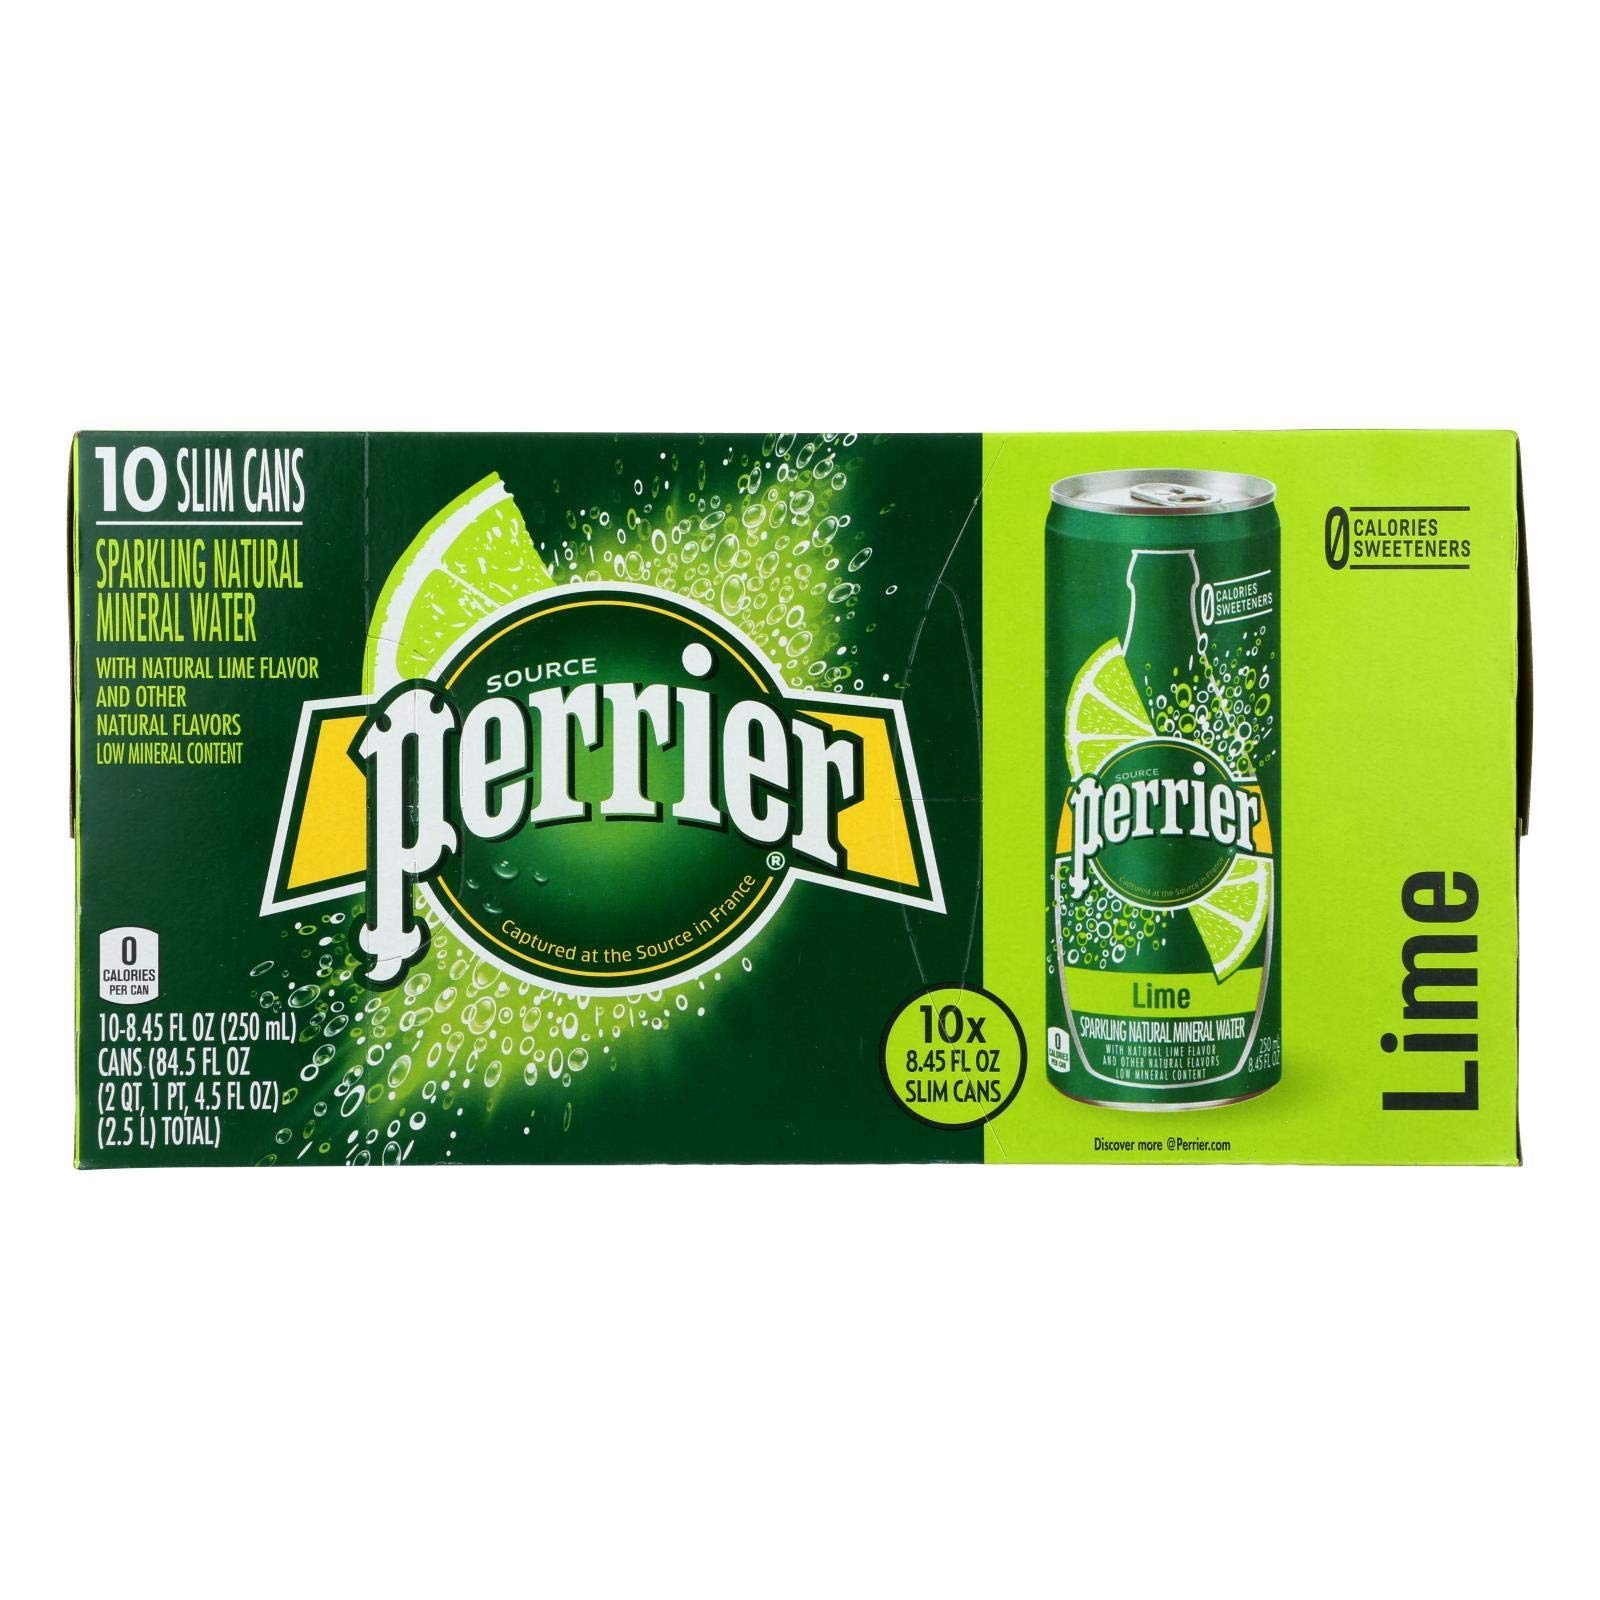
Item Name: Sparkling Mnrl Lime Pack
Product Description: <p>From a spring in Vergeze in the Gard department of France. Level of carbonation in bottled Perrier is the same as the water of the Vergeze spring. Contains no sugar, caffeine or calories. Made with Perrier natural mineral water and essential oil extracts</p>
Value: 30.0
Unit: Count

Price: 4.98